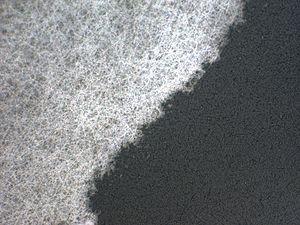
L'électrofilage, electrospinning ou filature par voie électrostatique est une méthode de production de fibres qui utilise une force électrique pour tirer des fils de polymères chargés en solution ou fondus jusqu'à des diamètres de l'ordre de centaines de nanomètres. L'électrofilage partage des caractéristiques de l'électronébulisation et du filage sec traditionnel des fibres. Le processus ne nécessite pas l'utilisation de coagulation chimique ou de hautes températures pour produire des fibres solides à partir d'une solution. Cela rend le processus particulièrement adapté à la production de fibres utilisant des molécules larges ou complexes. L'électrofilage peut également être effectué à partir de précurseurs fondus ; cette méthode permettant de garantir qu'aucun solvant ne sera transferré au produit final.